Den Tseut

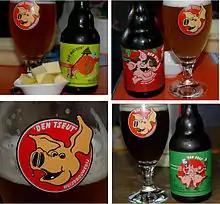
Some Den Tseut beers

Beers brewed include Den Tseut, Bras, Den Beir, Belle Cies, Den Mulder, Den Krulsteirt, Hoppesnoet and Den Drupneuze.